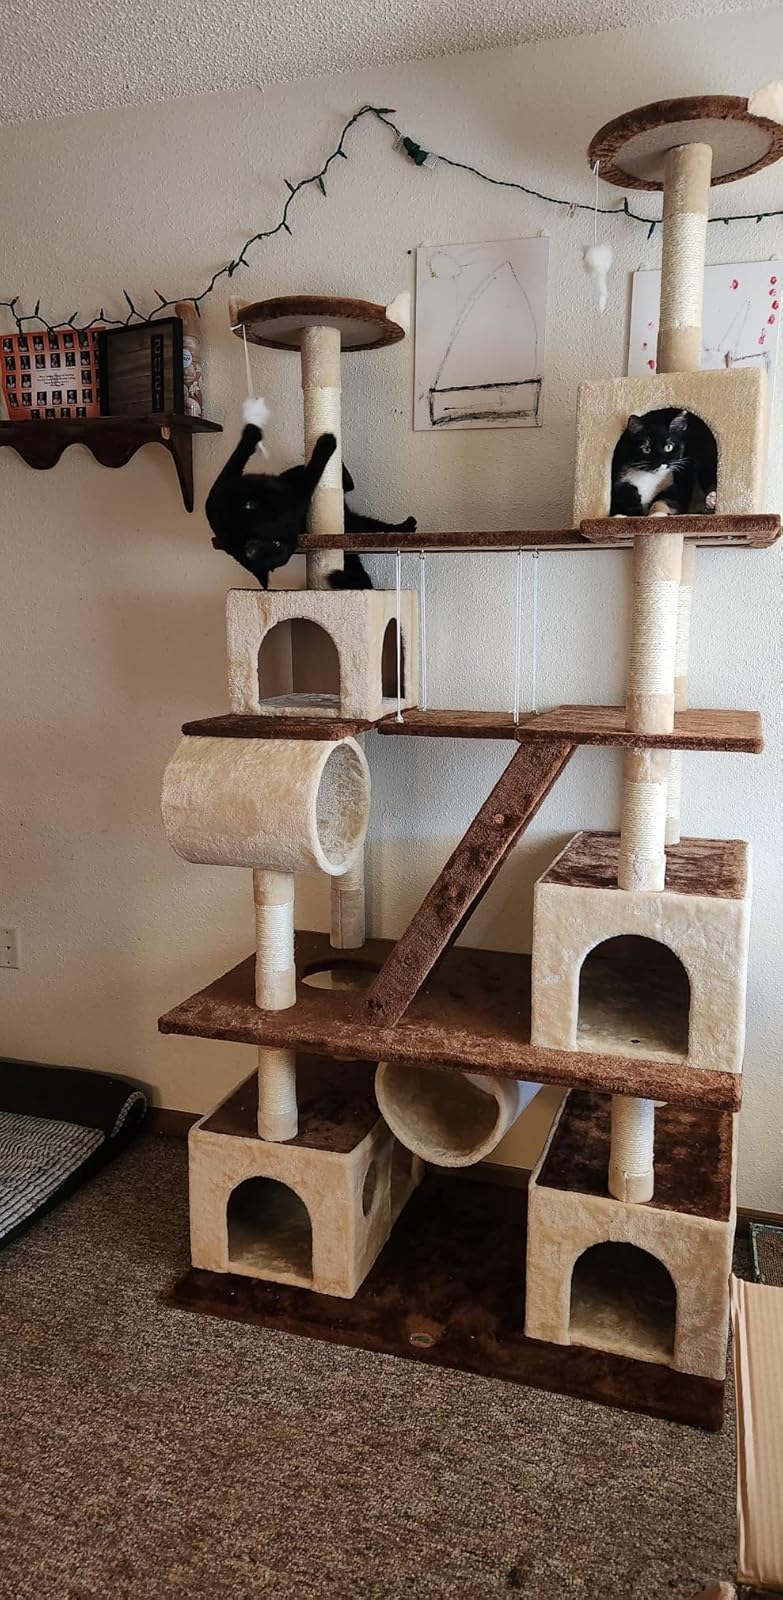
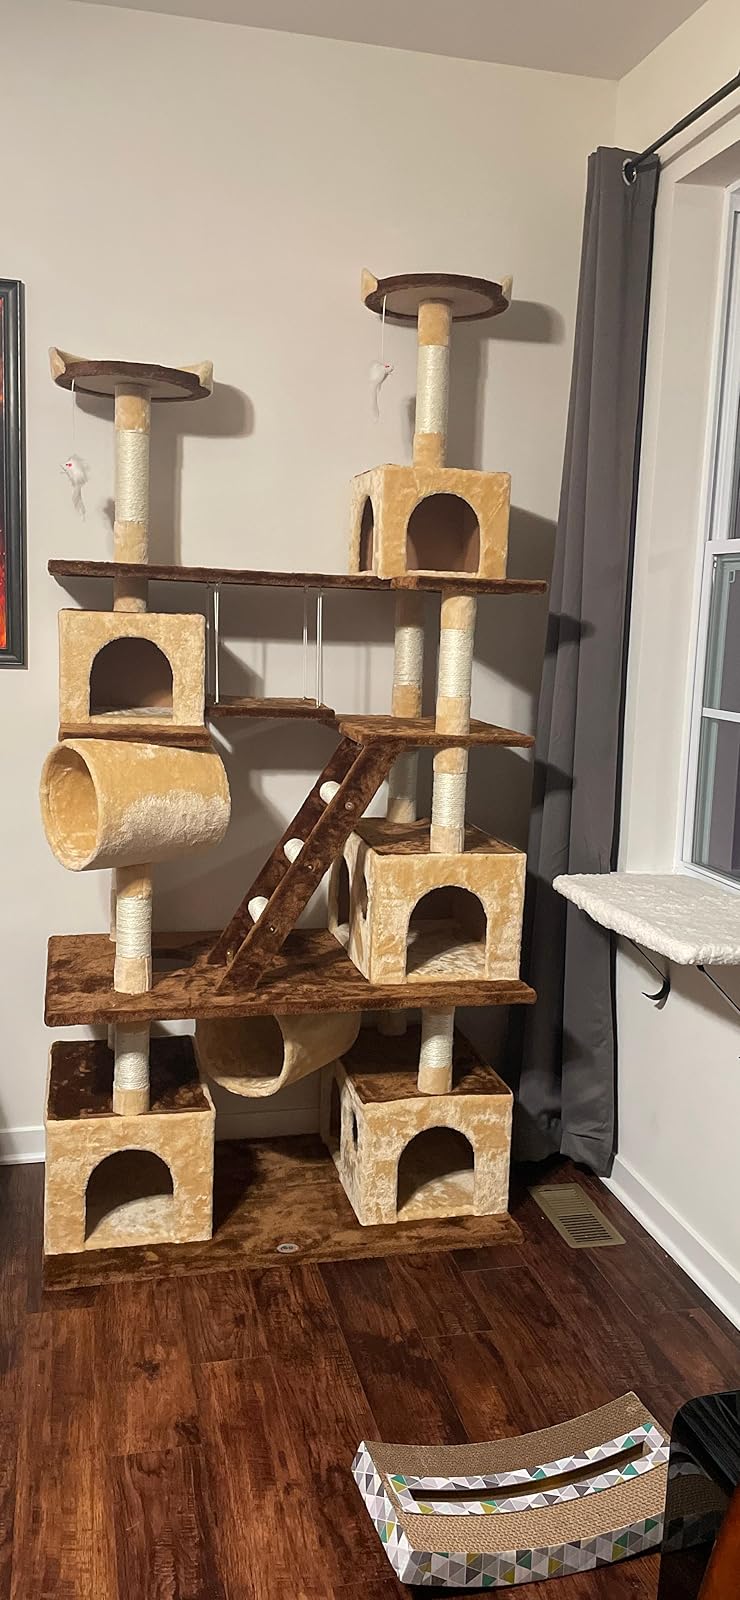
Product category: items_cat tree
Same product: yes